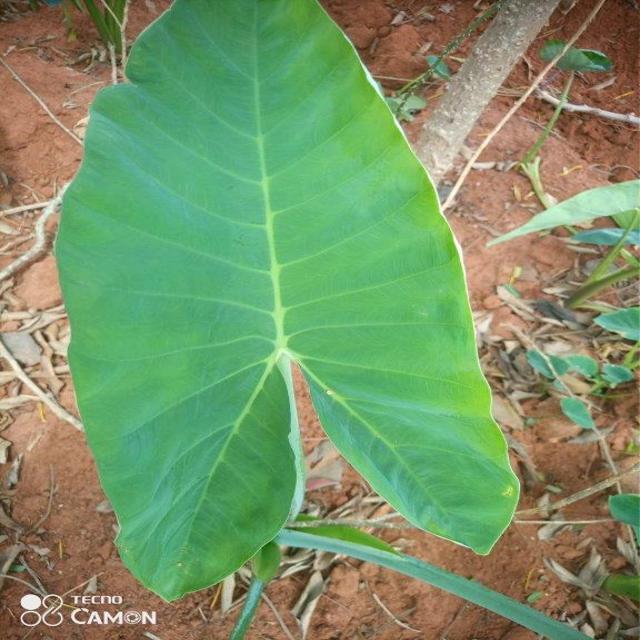
Label: Healthy